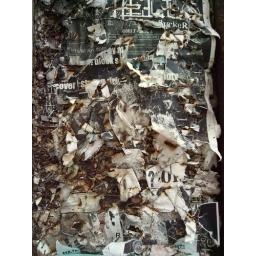
telephone pole in S.F.man thats alot of staples